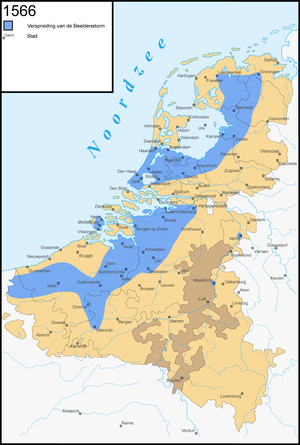
Guillaume de Nassau, prince d'Orange, comte de Nassau, dit également Guillaume le Taciturne est né le 24 avril 1533 à Dillenburg et mort au Prinsenhof de Delft le 10 juillet 1584, assassiné par Balthazar Gérard. Sa dépouille repose dans la Nieuwe Kerk de Delft. Il fut prince d'Orange, comte de Nassau à partir de 1544, puis de Katzenelbogen, de Vianden, burgrave d'Anvers, stathouder de Hollande, de Voorne, de Zélande, de Frise occidentale et d'Utrecht à partir de 1559, gouvernant un territoire partagé actuellement entre la Belgique et les Pays-Bas.
Ledringhem est une commune française, située dans le département du Nord en région Hauts-de-France.